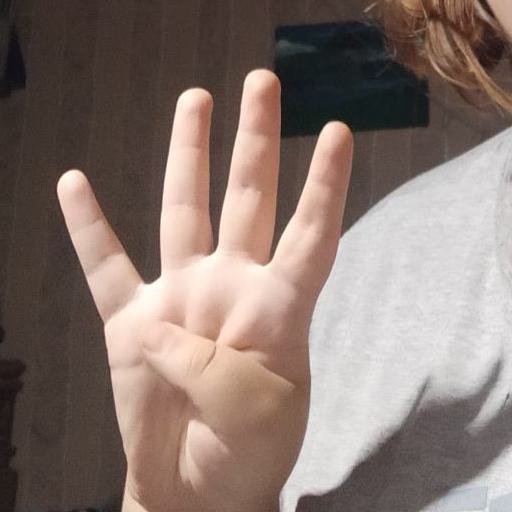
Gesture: four